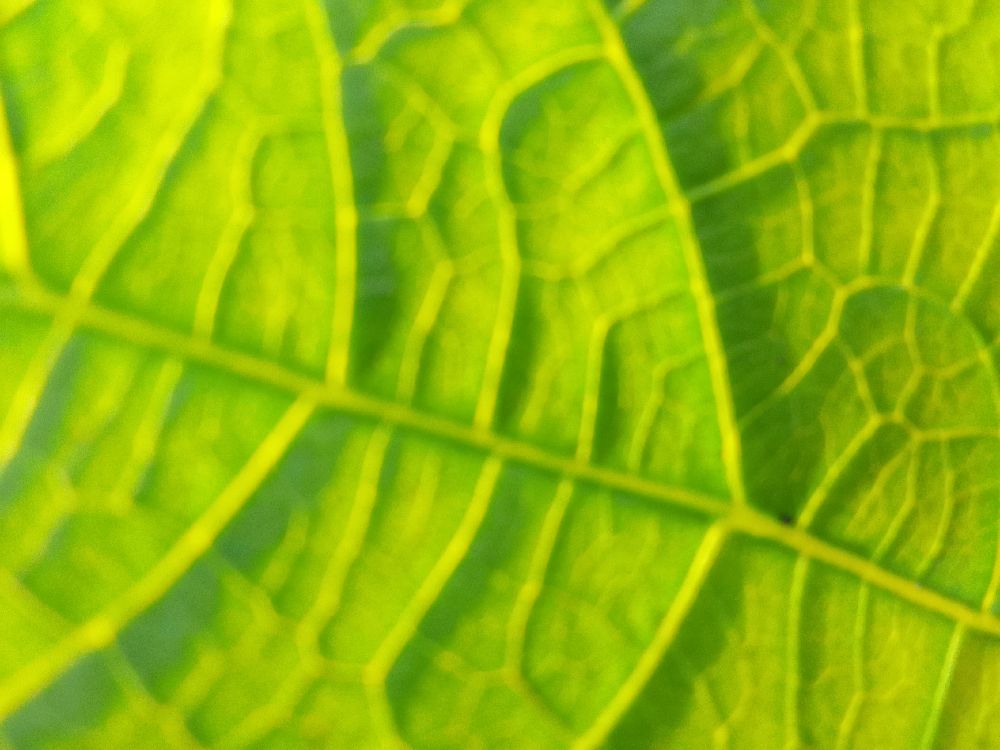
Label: healthy